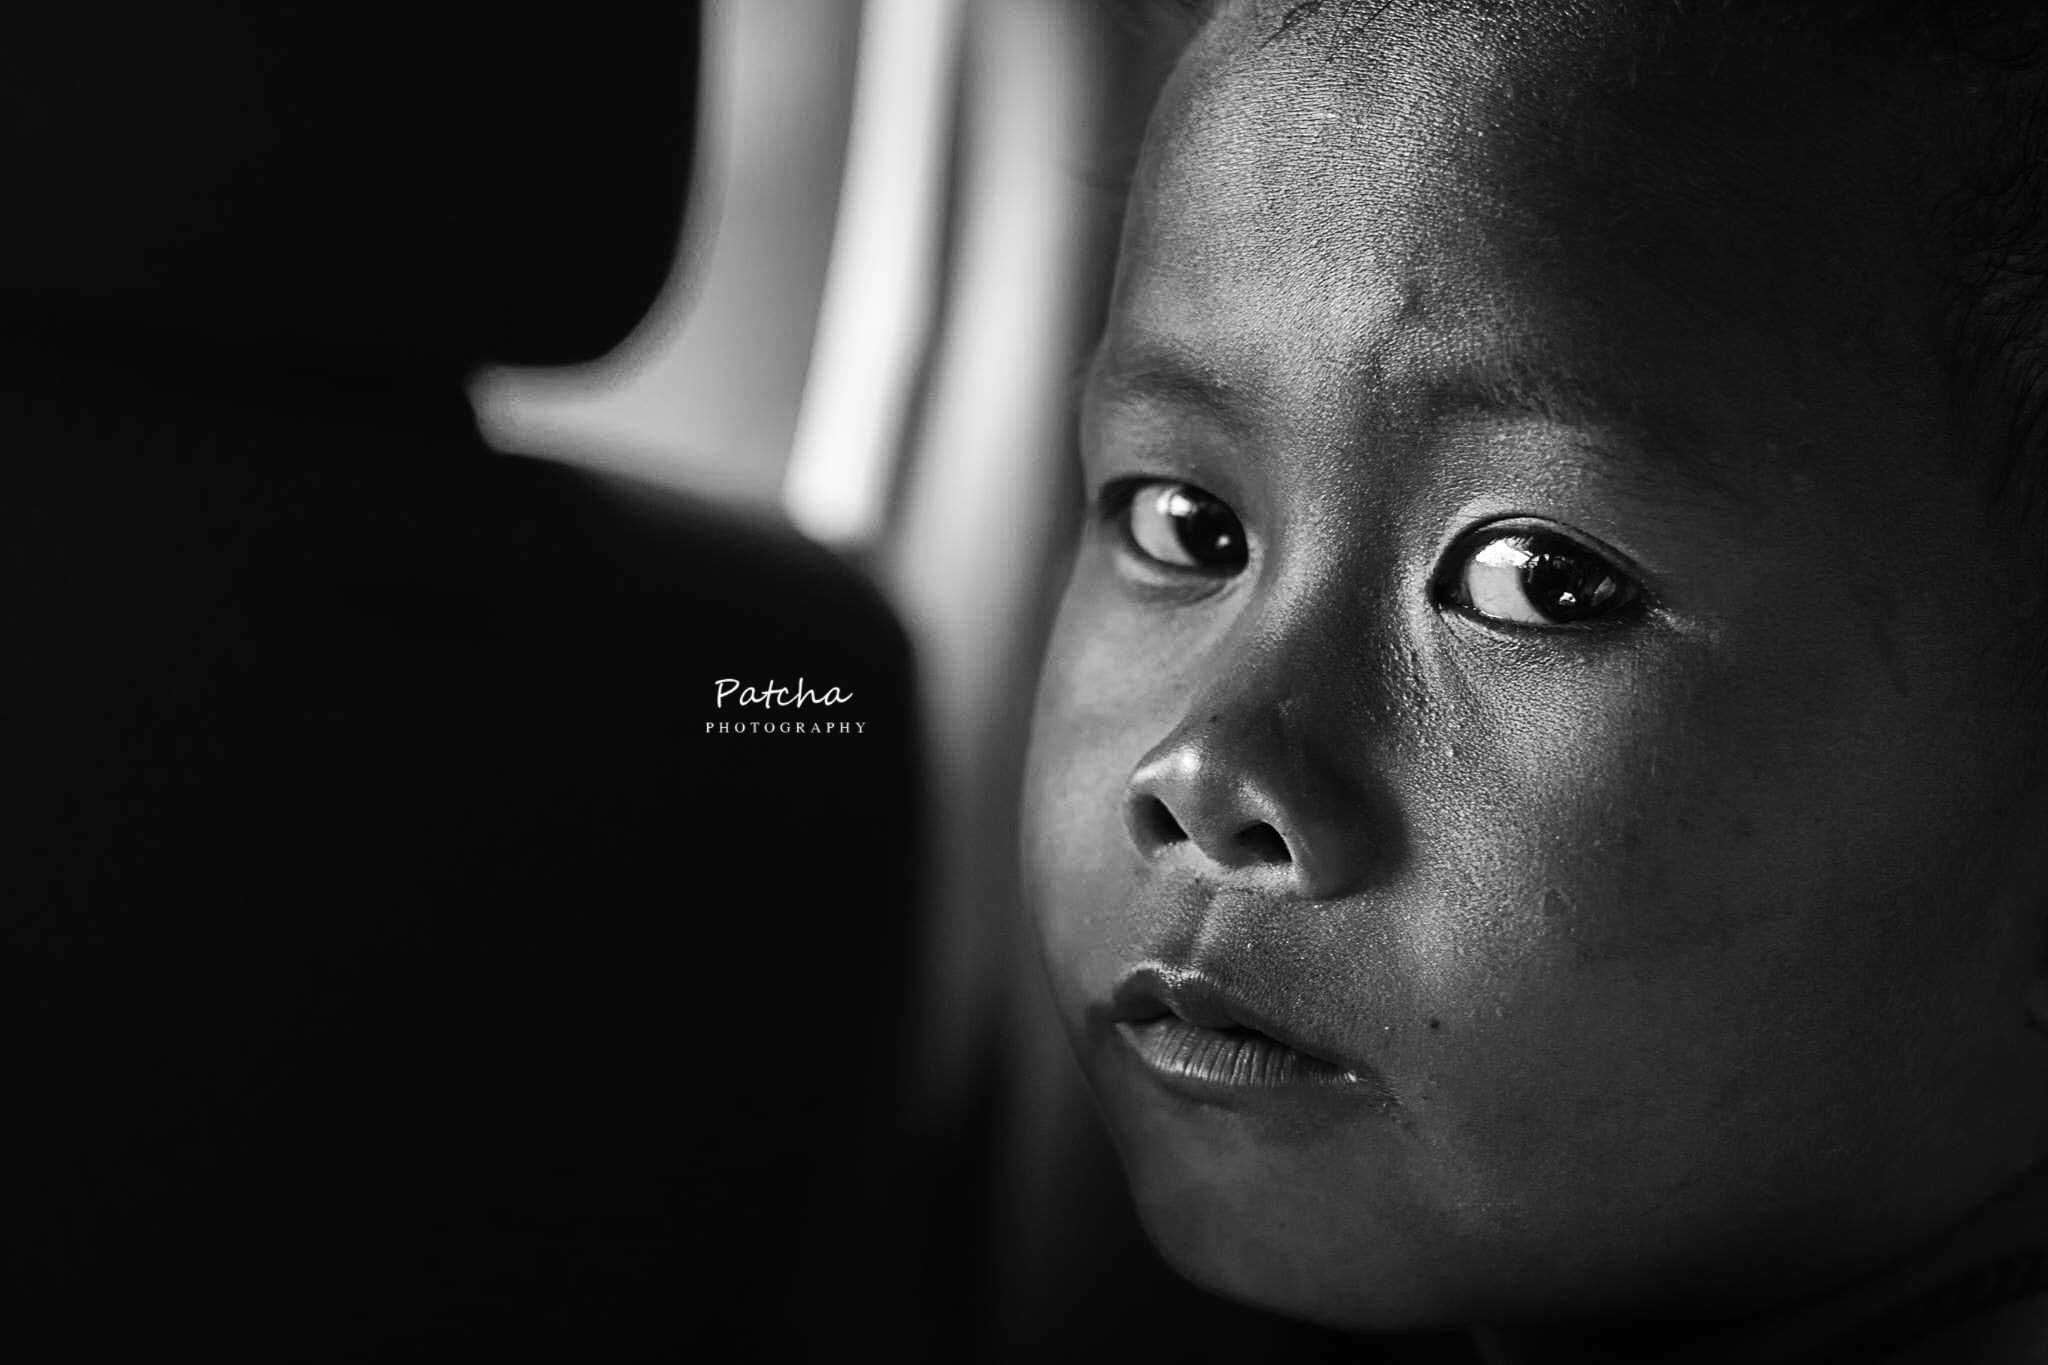
childen, face, black, child, photograph, head, nose, skin, black and white, lip, cheek, monochrome, eye, beauty, close up, monochrome photography, photography, organ, human, portrait photography, flash photography, mouth, baby, adaptation, portrait, darkness, smile, toddler, ear, style